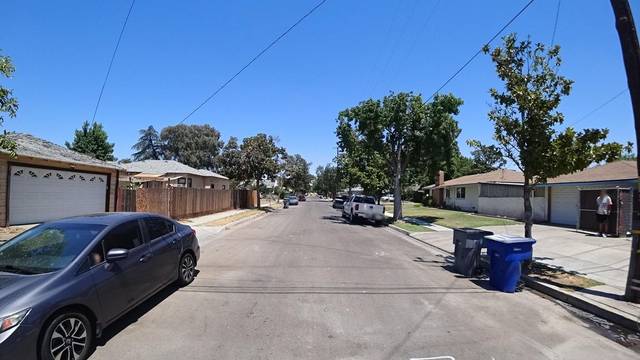
Region: Colombia
Coordinates: 36.775, -119.784